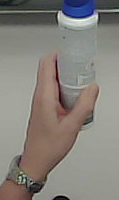
Product: dove_spray